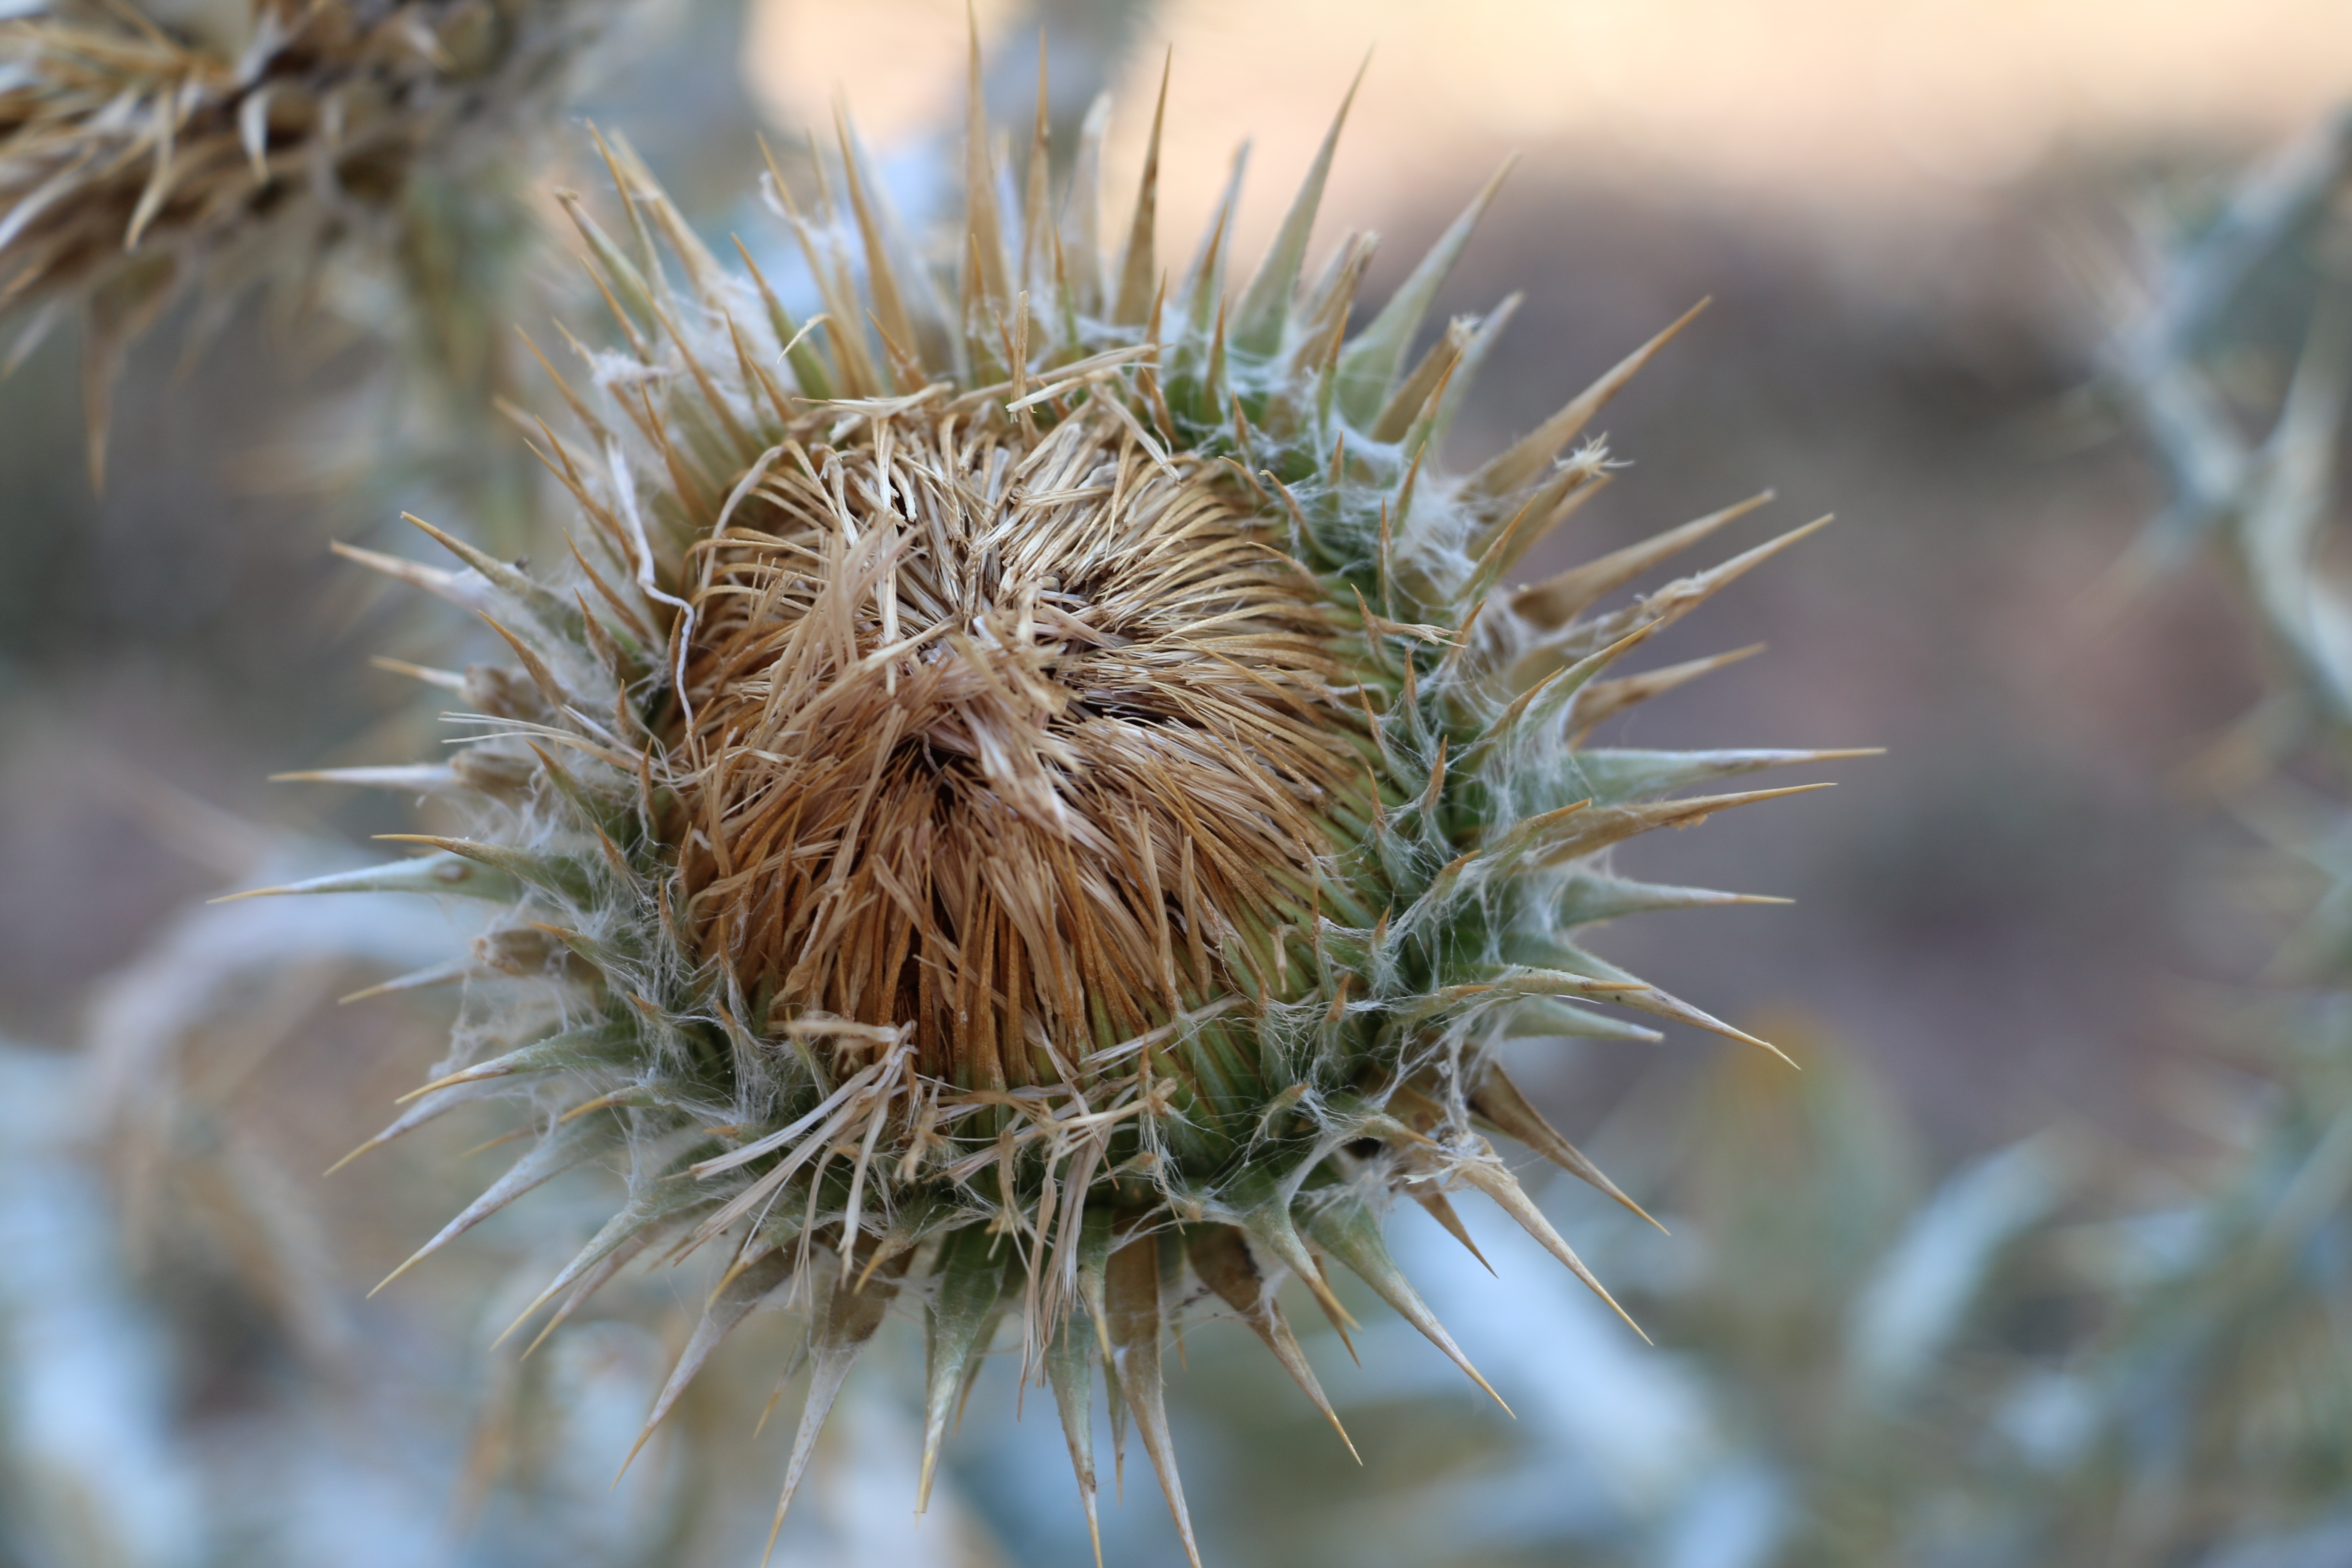
nature, branch, plant, photography, flower, green, produce, botany, flora, fauna, wildflower, close up, thistle, sting, macro photography, flowering plant, daisy family, plant stem, land plant, thorns spines and prickles